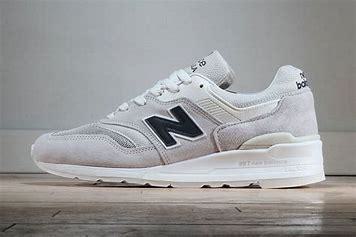
Brand: New
Model: Balance New Balance 997